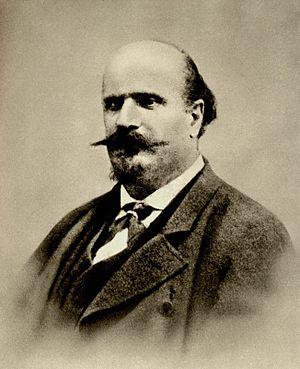
Temistocle Solera est un poète et librettiste italien. Il s'est également consacré à la composition musicale et semble avoir eu une expérience de chef d'orchestre.